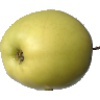
Label: Apple Golden 2